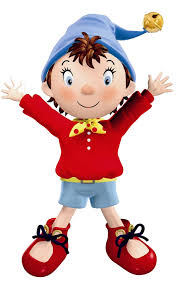
Portrait style: Cartoon Portrait